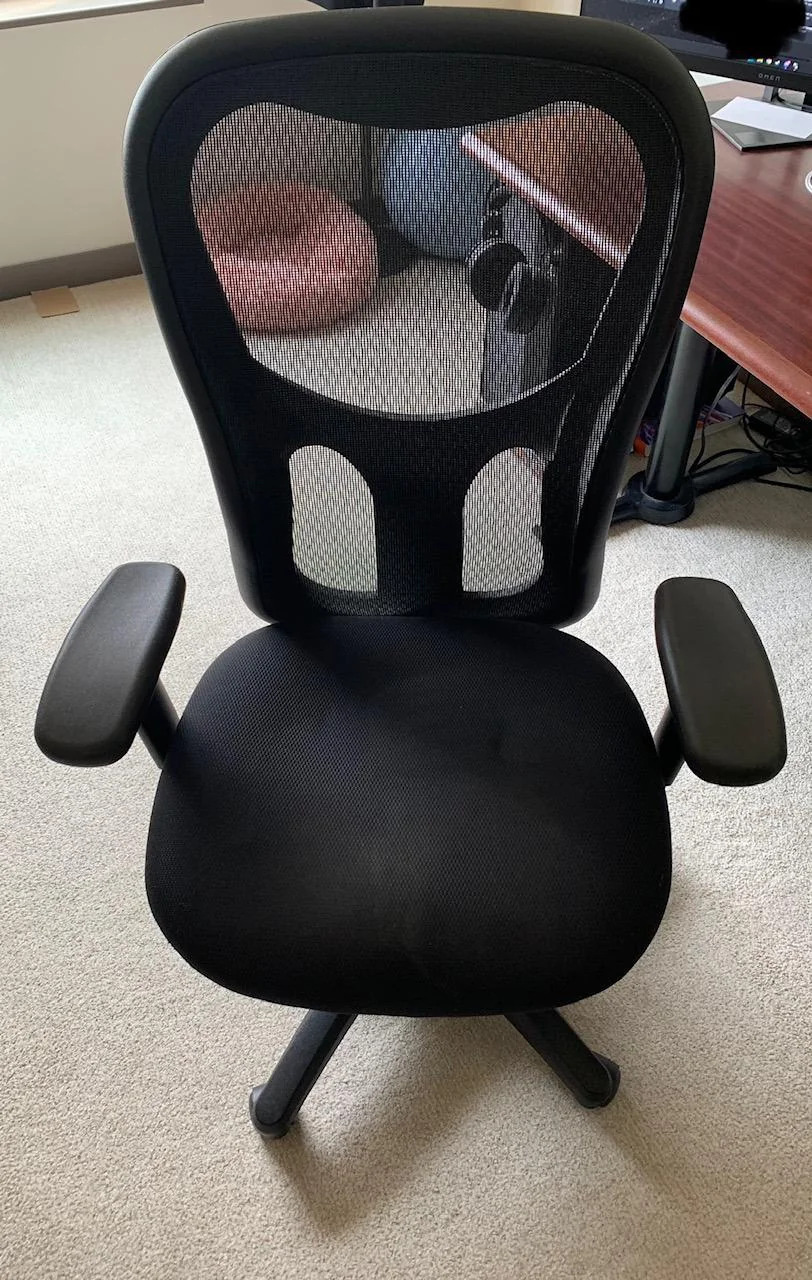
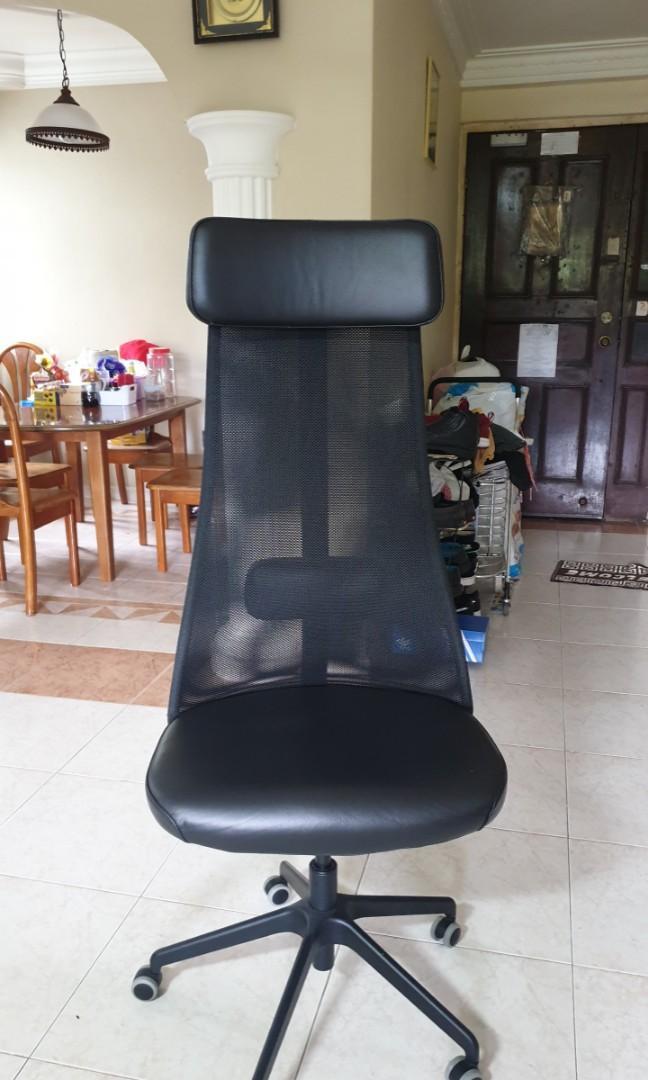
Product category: items_chair
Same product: no